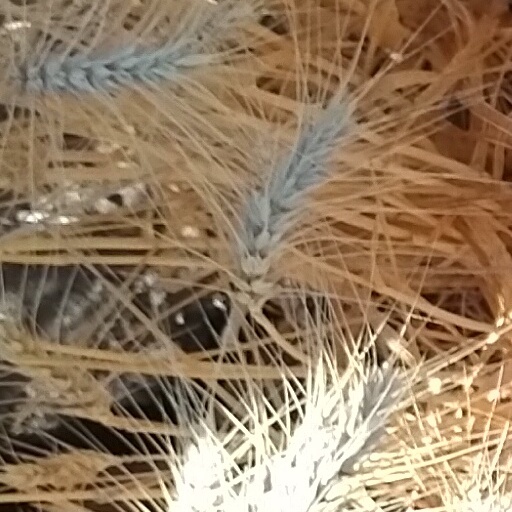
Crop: wheat